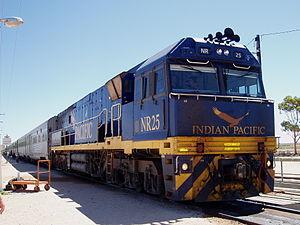
L'histoire des chemins de fer australiens commence dans les années 1850. Suivant l’exemple britannique, les Australiens confièrent au départ la construction et l'exploitation des lignes de chemins de fer au secteur privé. Des compagnies privées construisirent des lignes de chemin de fer dans les colonies de Nouvelle-Galles du Sud, du Victoria et d’Australie-Méridionale. La première ligne, à traction hippomobile, fut ouverte en 1854 en Australie-Méridionale et la première ligne à vapeur ouvrit au Victoria un peu plus tard dans l’année 1854. Il s’avéra très vite que les chemins de fer privés n’étaient pas rentables et les réseaux de voies existants, ainsi que leur développement fut pris en charge par les gouvernements coloniaux. Cela permettait de faciliter le développement économique du pays, même si l'opération était déficitaire. Les réseaux de voies se développèrent depuis les capitales, sauf dans les cas où la géographie faisait que l’on choisissait un port alternatif.